Tartessos

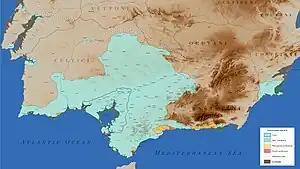
Tartessos, circa 500 BC

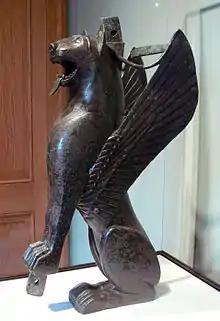
Tartessian winged feline statue at the Getty Villa

Tartessos is, as defined by archaeological discoveries, a historical civilization settled in the southern Iberian Peninsula. It had a writing system, identified as Tartessian, that includes some 97 inscriptions in a Tartessian language.